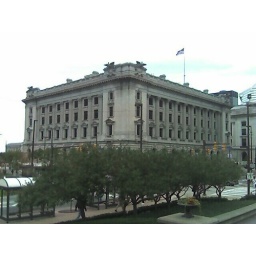
Hanging out in Cleveland today. Heading to the rock -n- roll hall of fame after the library tour.